Tasneem Qureishi

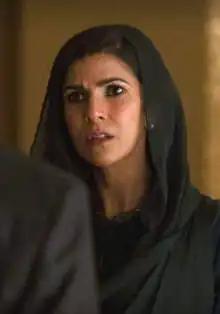
Nimrat Kaur as Tasneem Qureishi (2020)

Tasneem Qureishi is a fictional character on the American television series "Homeland" on Showtime, created by Alex Gansa and Howard Gordon. Portrayed by Indian actress Nimrat Kaur in season four (2014) and season eight (2020), Tasneem is an Inter-Services Intelligence (ISI) agent in Pakistan, and later the organization's Director-General.